Expo 2010 pavilions

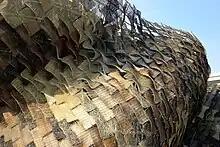
detail of the Spanish pavilion

The Russia Pavilion was the first exhibition Russia constructed at an expo in 30 years. It was one of the pavilions visited by President Hu Jintao when at the Expo.